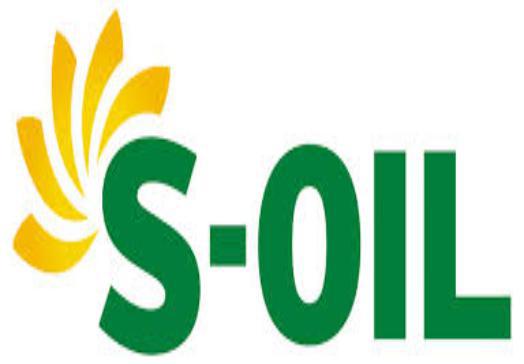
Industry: Transportation